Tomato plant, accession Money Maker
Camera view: vertical (180 deg); turntable rotation: 30 degrees
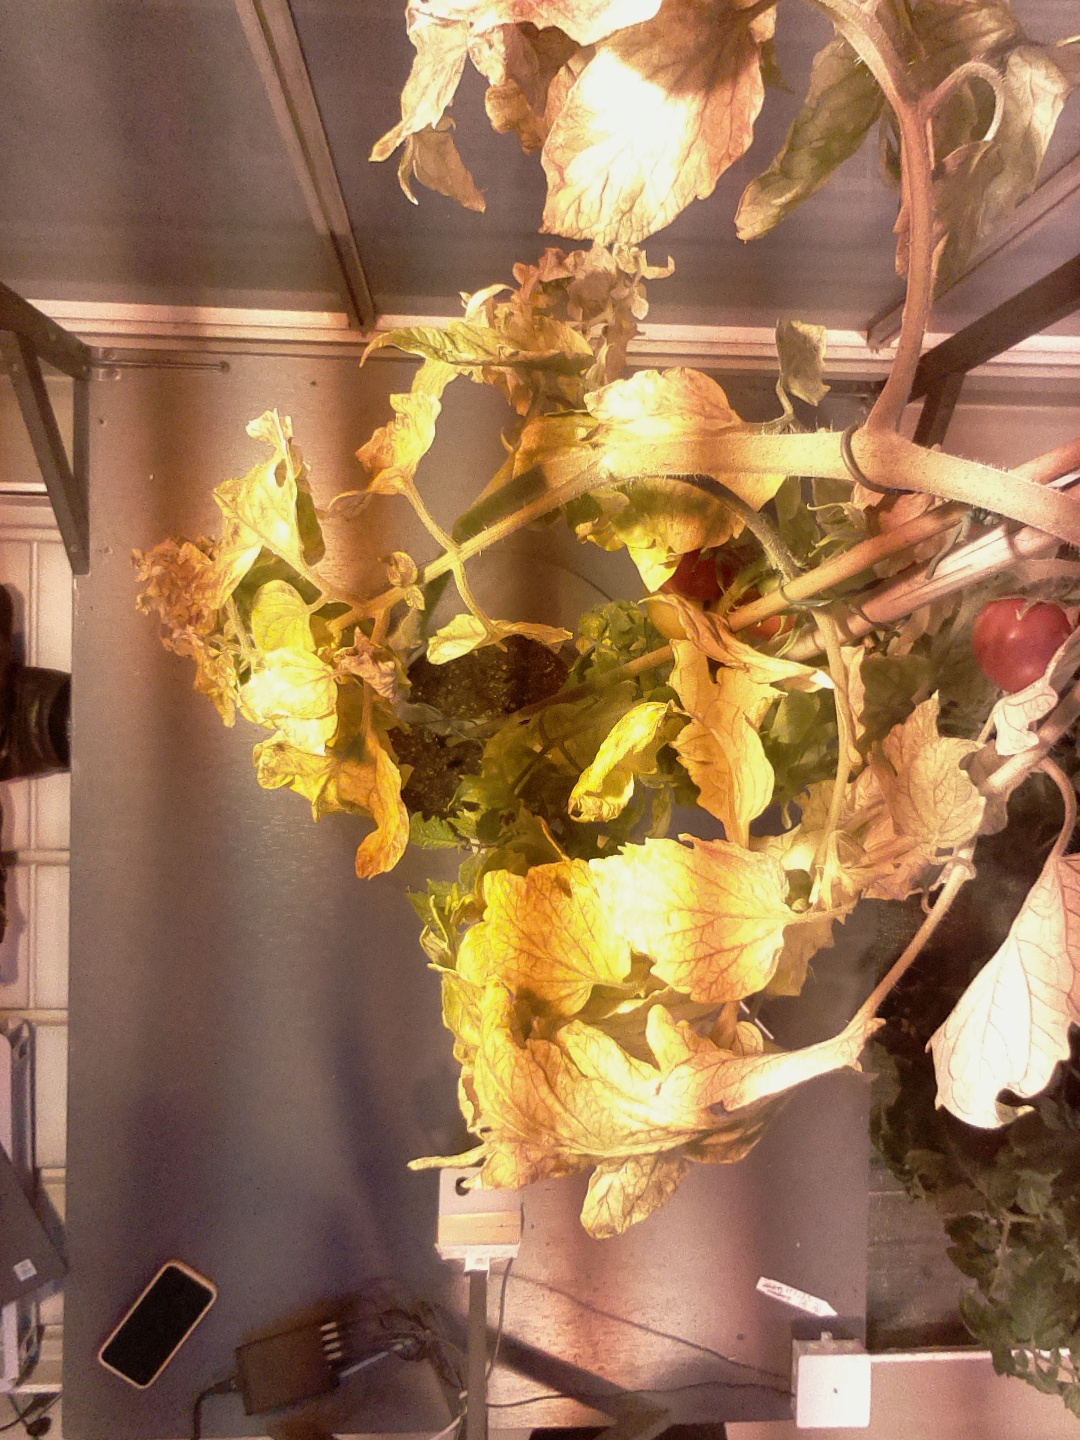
BBCH growth stage 86: 60%-70% of fruits show typical fully ripe color